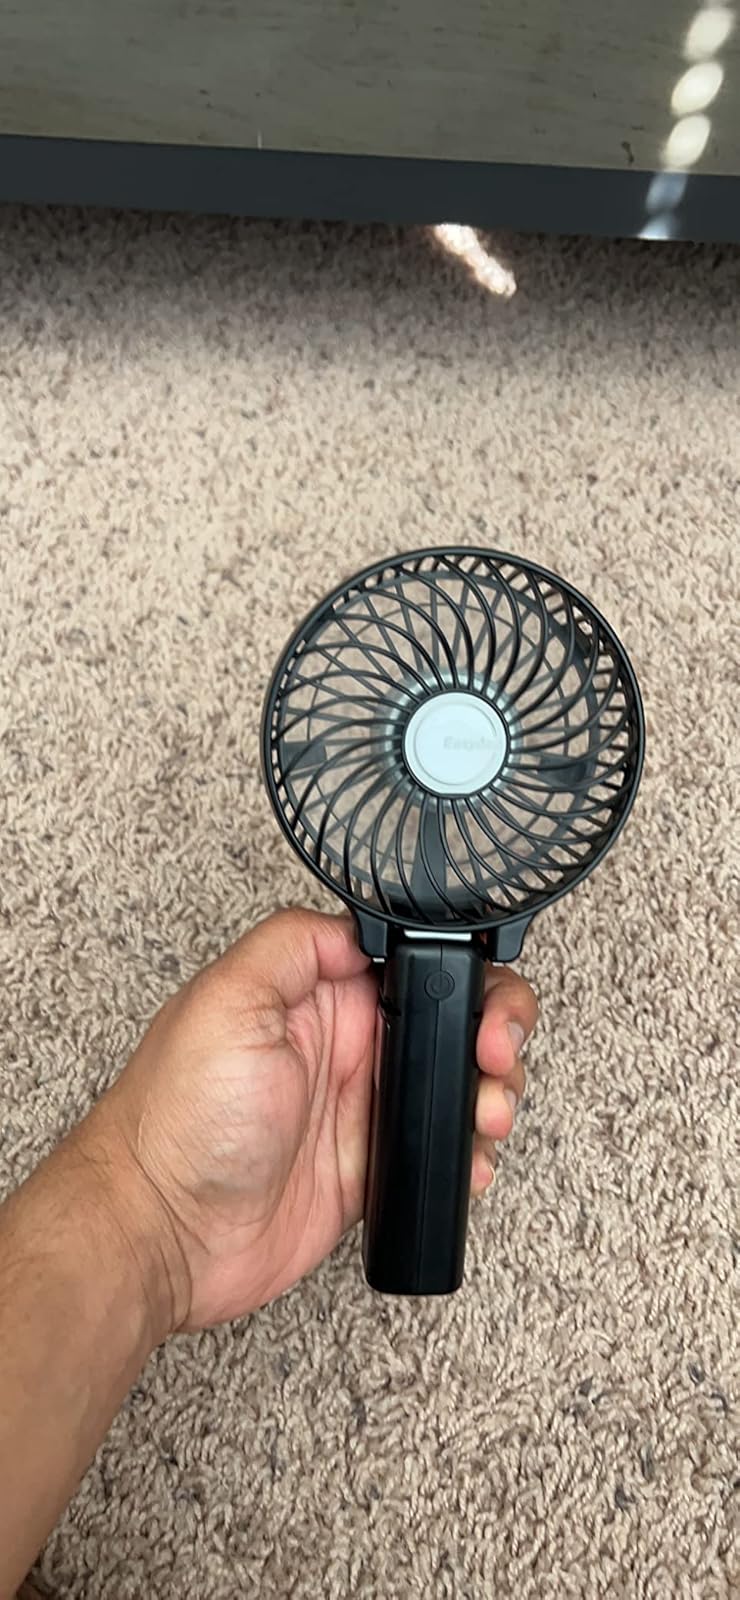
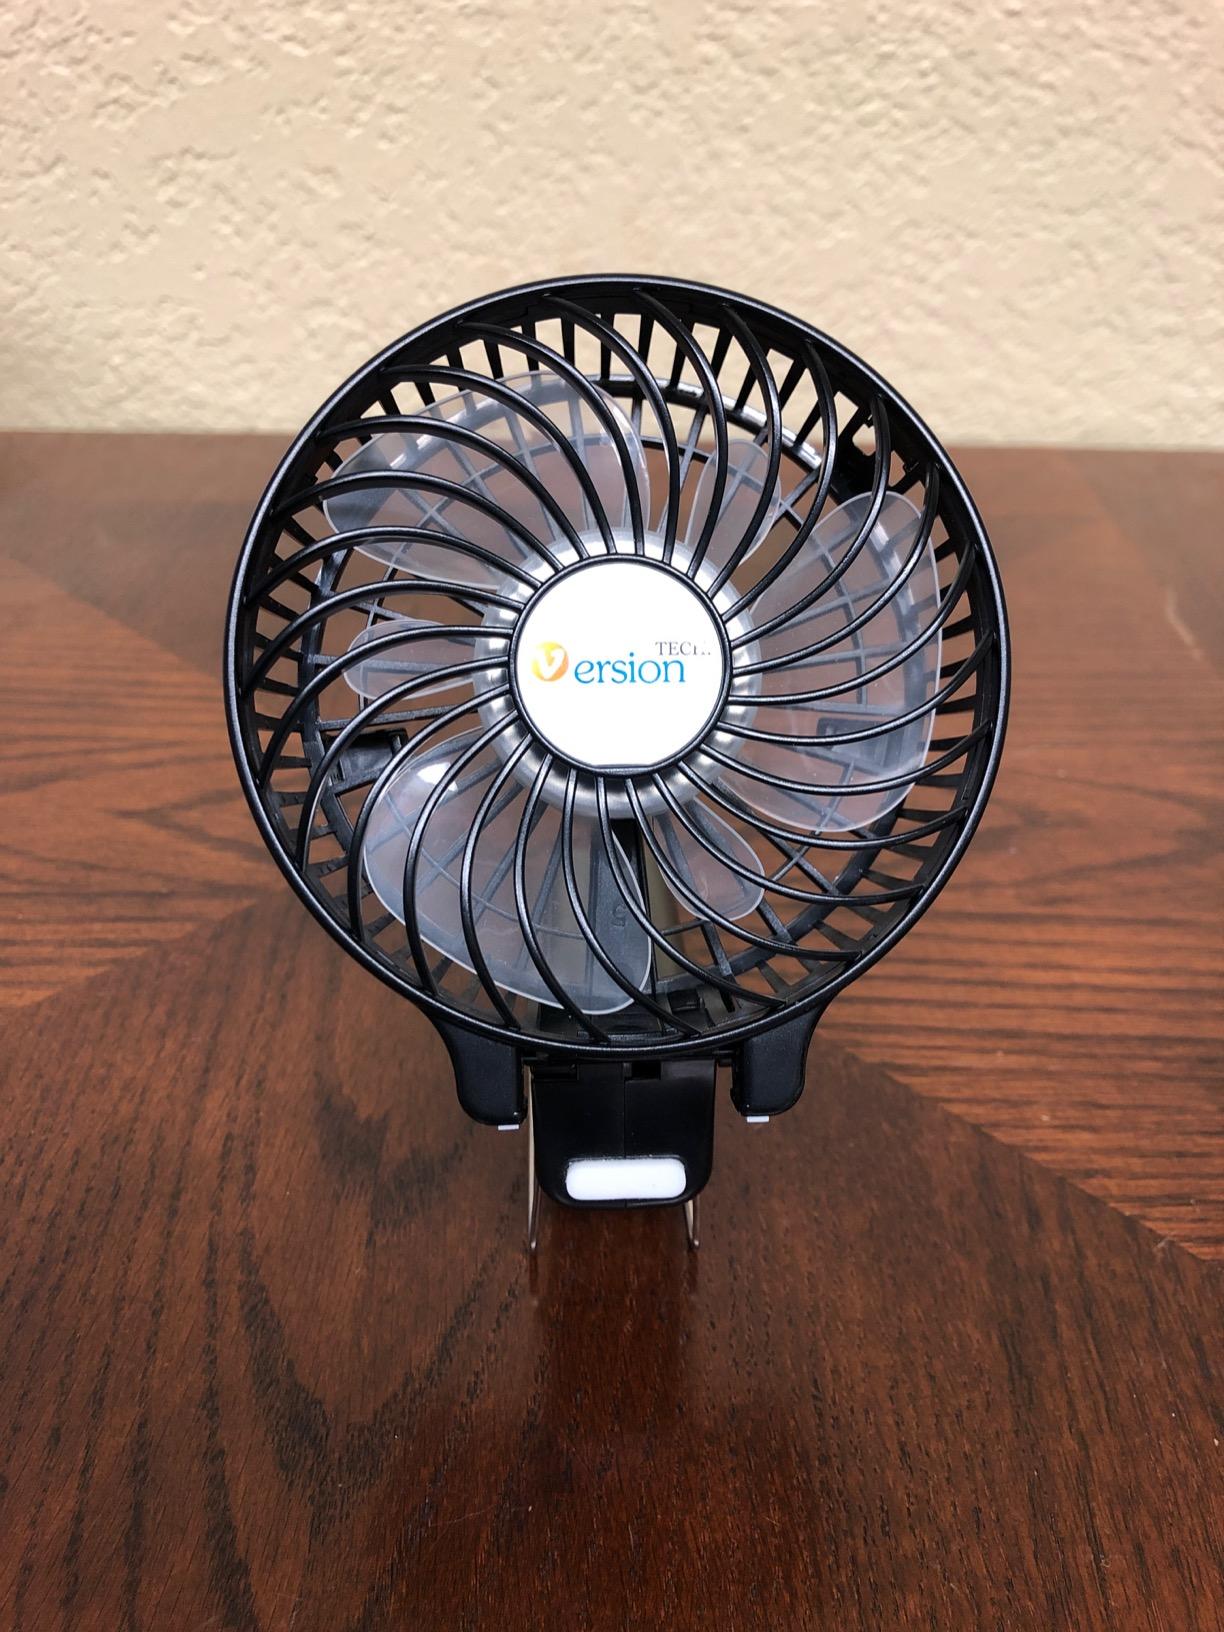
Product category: fan
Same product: no